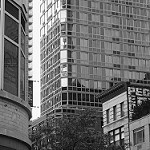
Label: B & W